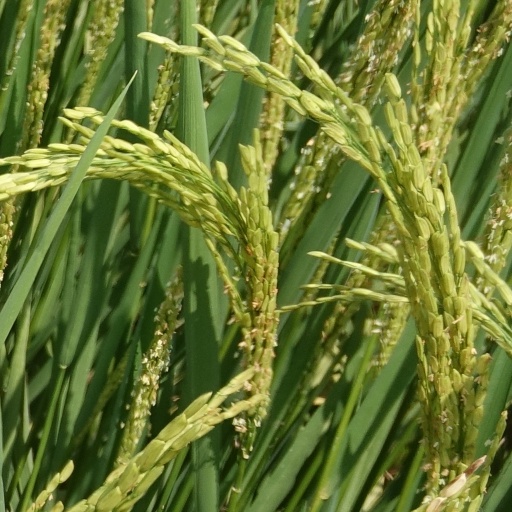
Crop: rice